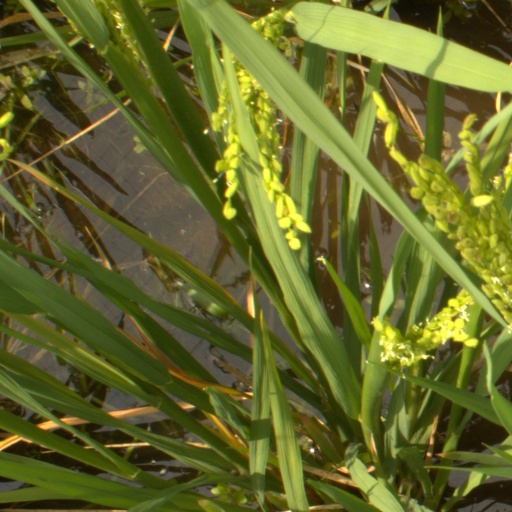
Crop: rice